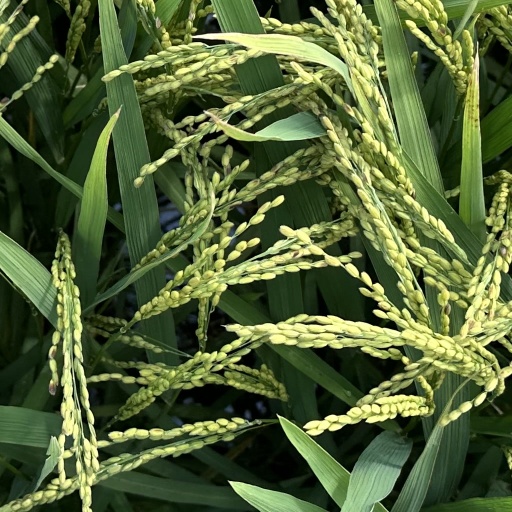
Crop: rice